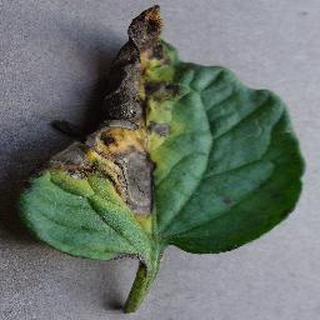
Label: tomato_early_blight